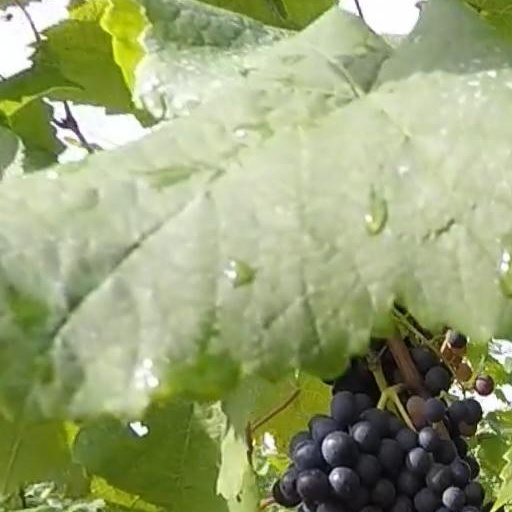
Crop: grape